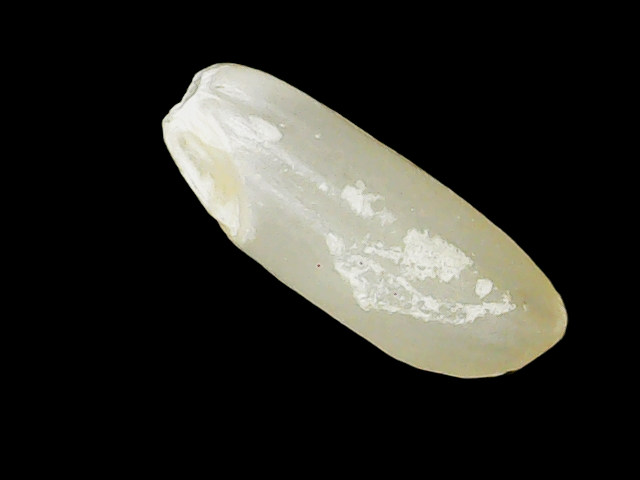
Rice variety: Binadhan23